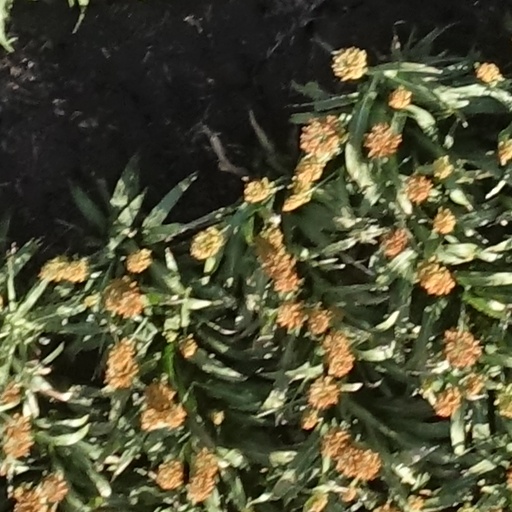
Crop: sorghum